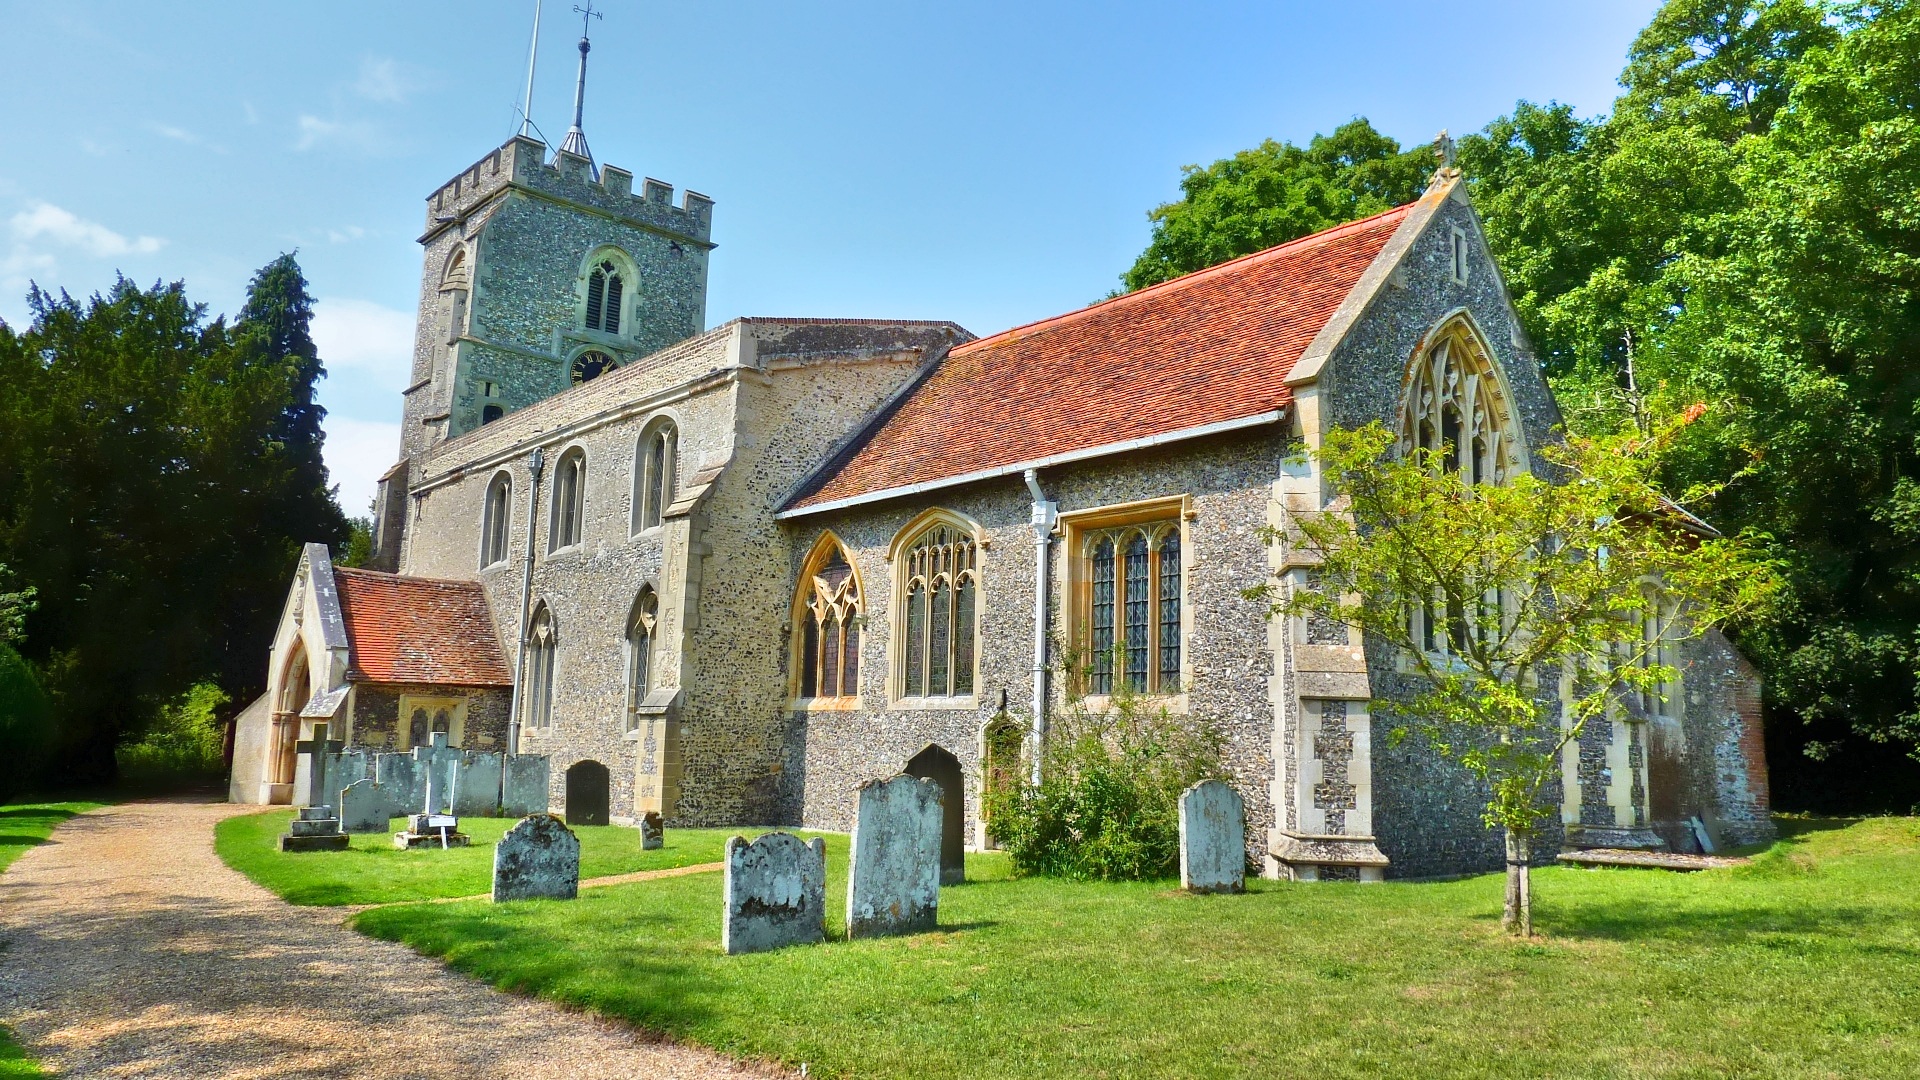
landscape, architecture, structure, sky, lawn, mansion, house, town, building, old, home, stone, summer, village, tower, cottage, religion, ancient, landmark, property, church, cathedral, chapel, exterior, historic, cross, christian, gothic, place of worship, england, religious, catholic, graveyard, medieval, temple, faith, farmhouse, saint, british, culture, history, christianity, worship, holy, english, heritage, britain, parish, kingdom, historical, estate, century, manor house, real estate, catholicism, rural area, residential area